Greywalls

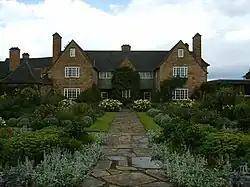
South façade of Greywalls

Greywalls is an Edwardian country house at Gullane in East Lothian, Scotland. It was built in 1901 for Alfred Lyttelton, to designs by Sir Edwin Lutyens. It has been run as a hotel since 1948. Greywalls is protected as a category A listed building, and the grounds are included on the Inventory of Gardens and Designed Landscapes in Scotland, the national listing of significant gardens.